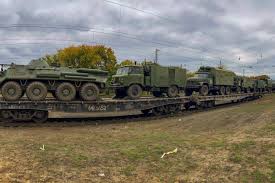
Label: BTR